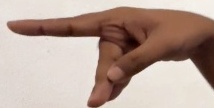
ASL sign: P